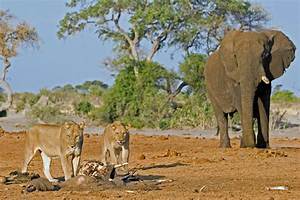
Label: elefante